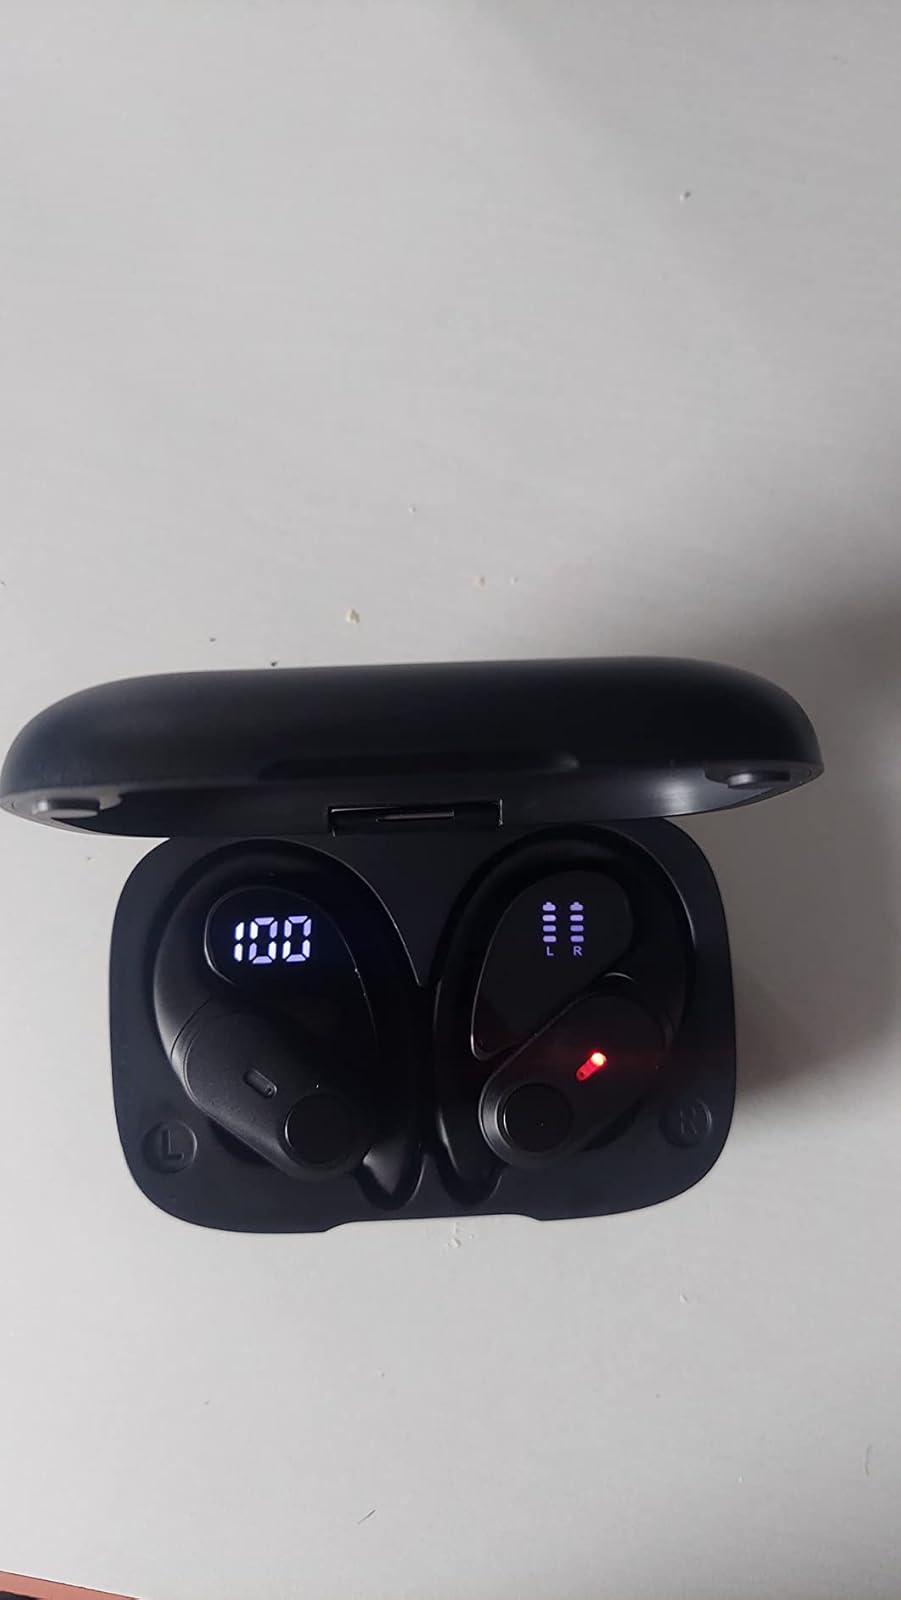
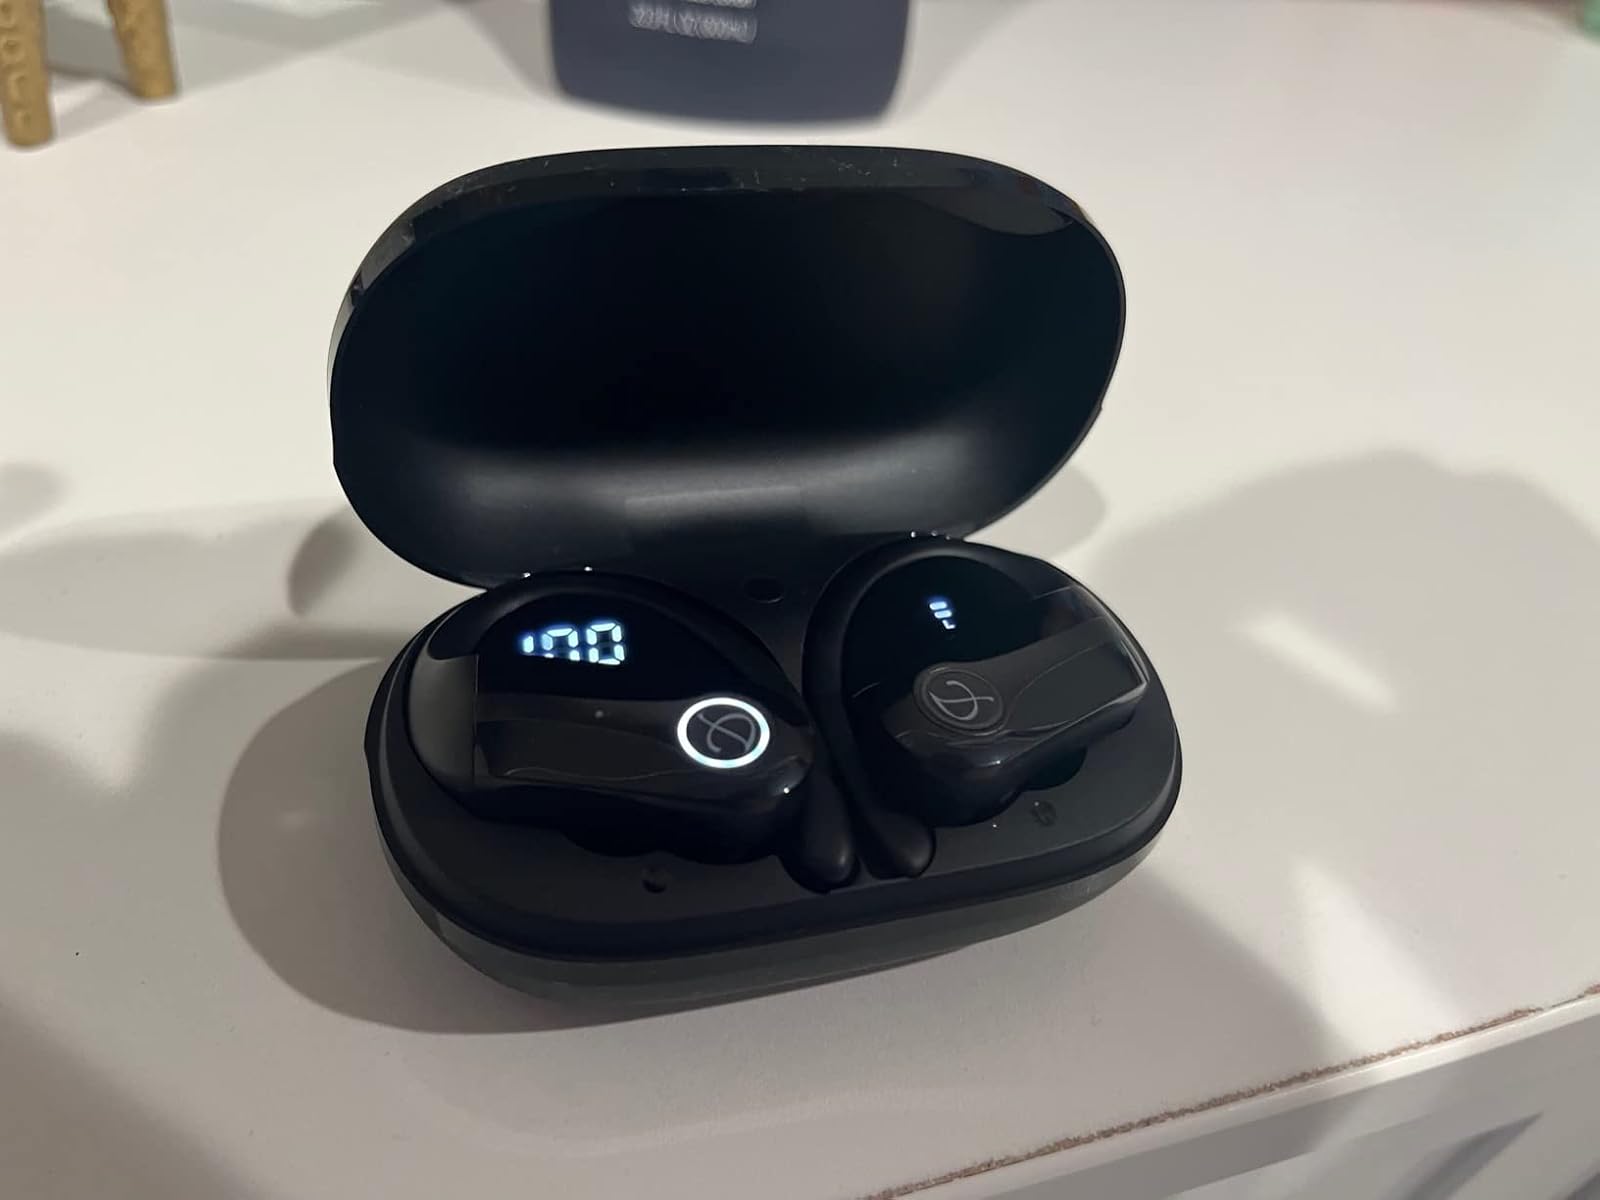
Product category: earbuds
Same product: no